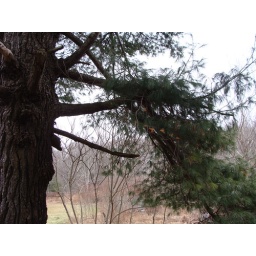
One of the pine trees beside our house. It has some orange needles accented by the green behind.